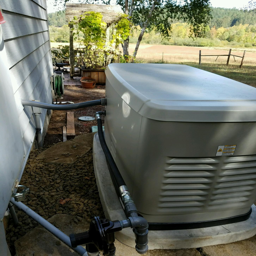
gas line is a flexible connection .